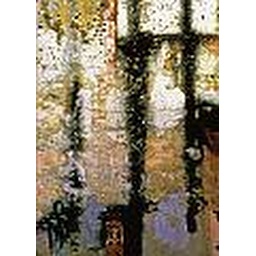
Texture and light on a stone wall in San Miguel Allende.